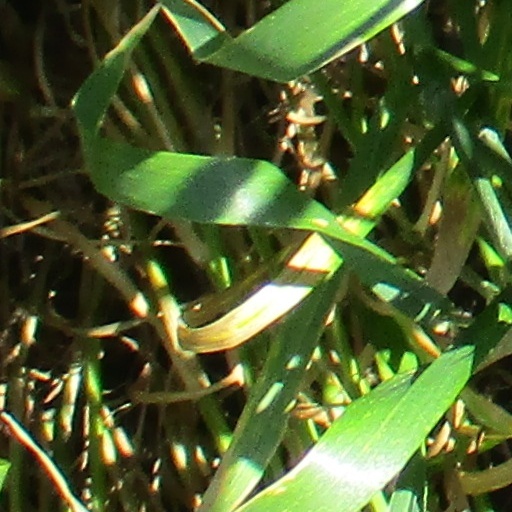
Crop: wheat